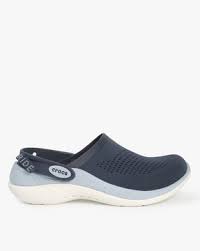
Label: Clog